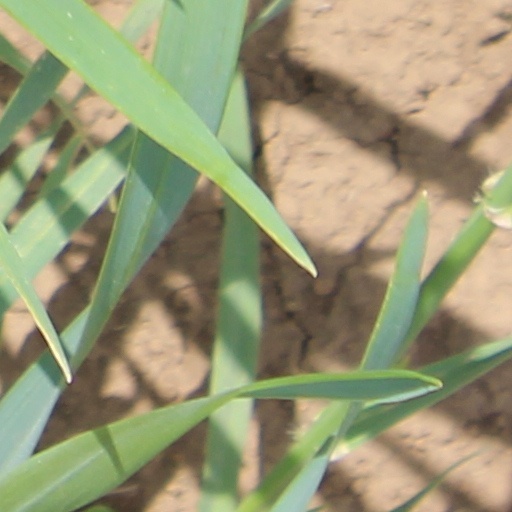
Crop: wheat